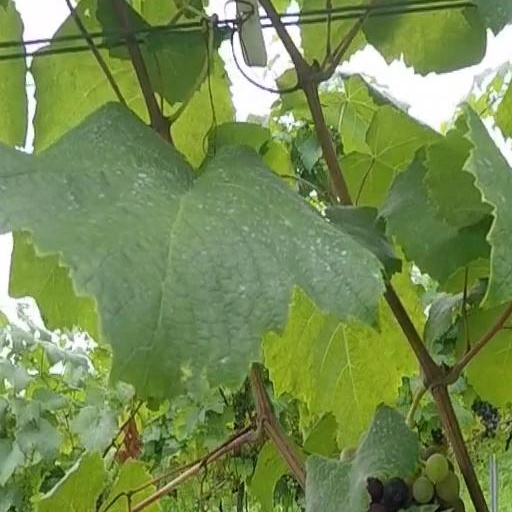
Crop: grape